Jabaal Sheard

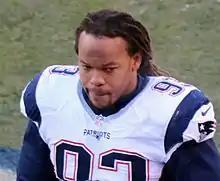
Sheard with the Patriots in 2016

Jabaal Lamar Sheard (born May 10, 1989) is an American former professional football player who was a defensive end in the National Football League (NFL). He played college football for the University of Pittsburgh, and was selected by the Cleveland Browns in the second round of the 2011 NFL draft. He also played for the New England Patriots, with whom he won Super Bowl LI.